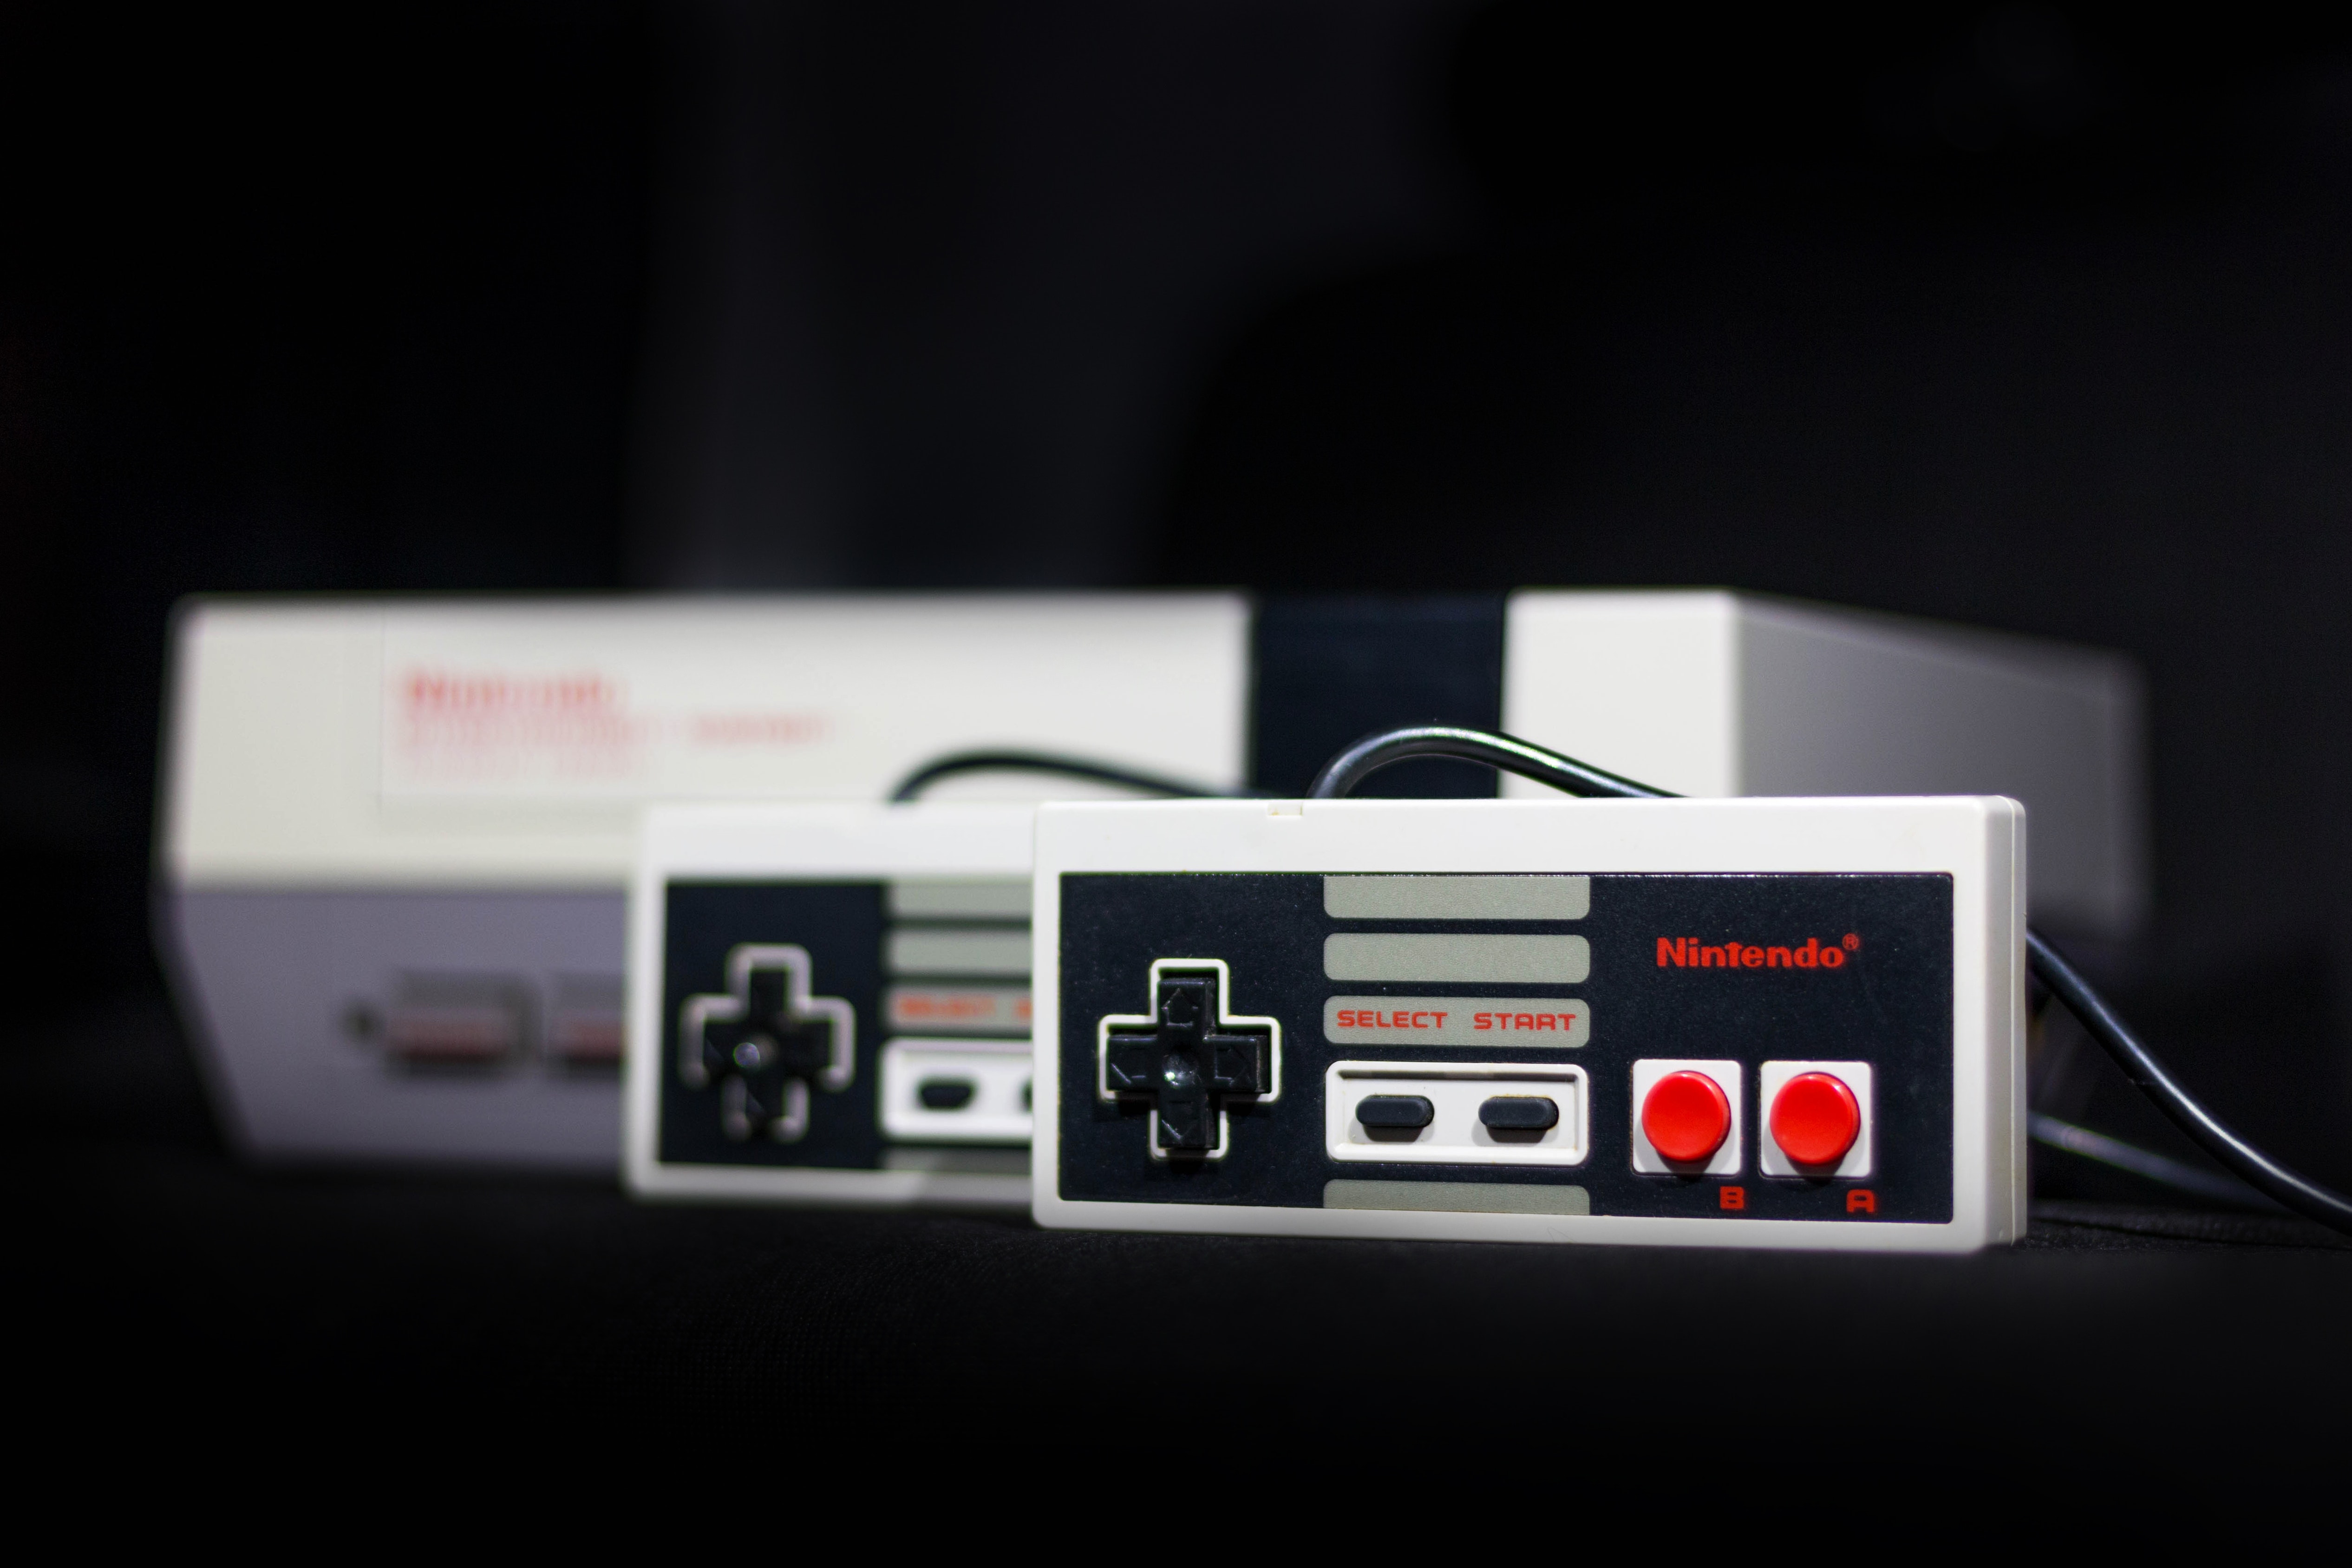
electronics, technology, electronic device, gadget, audio equipment, electronic instrument